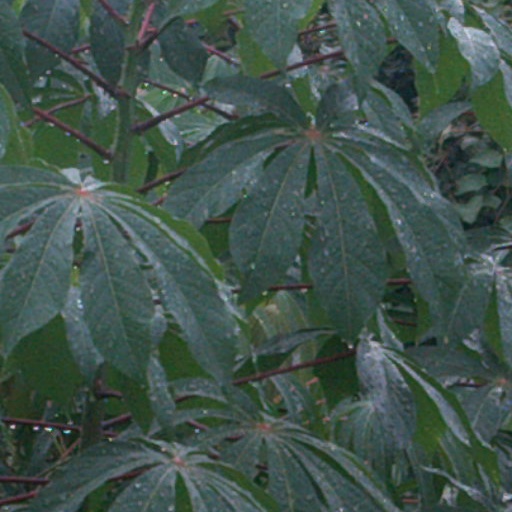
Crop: cassava